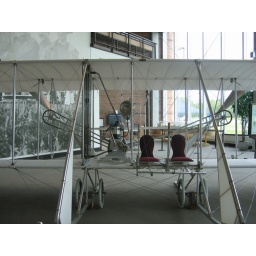
This plane set a record flying over 1 mile high early 1900's